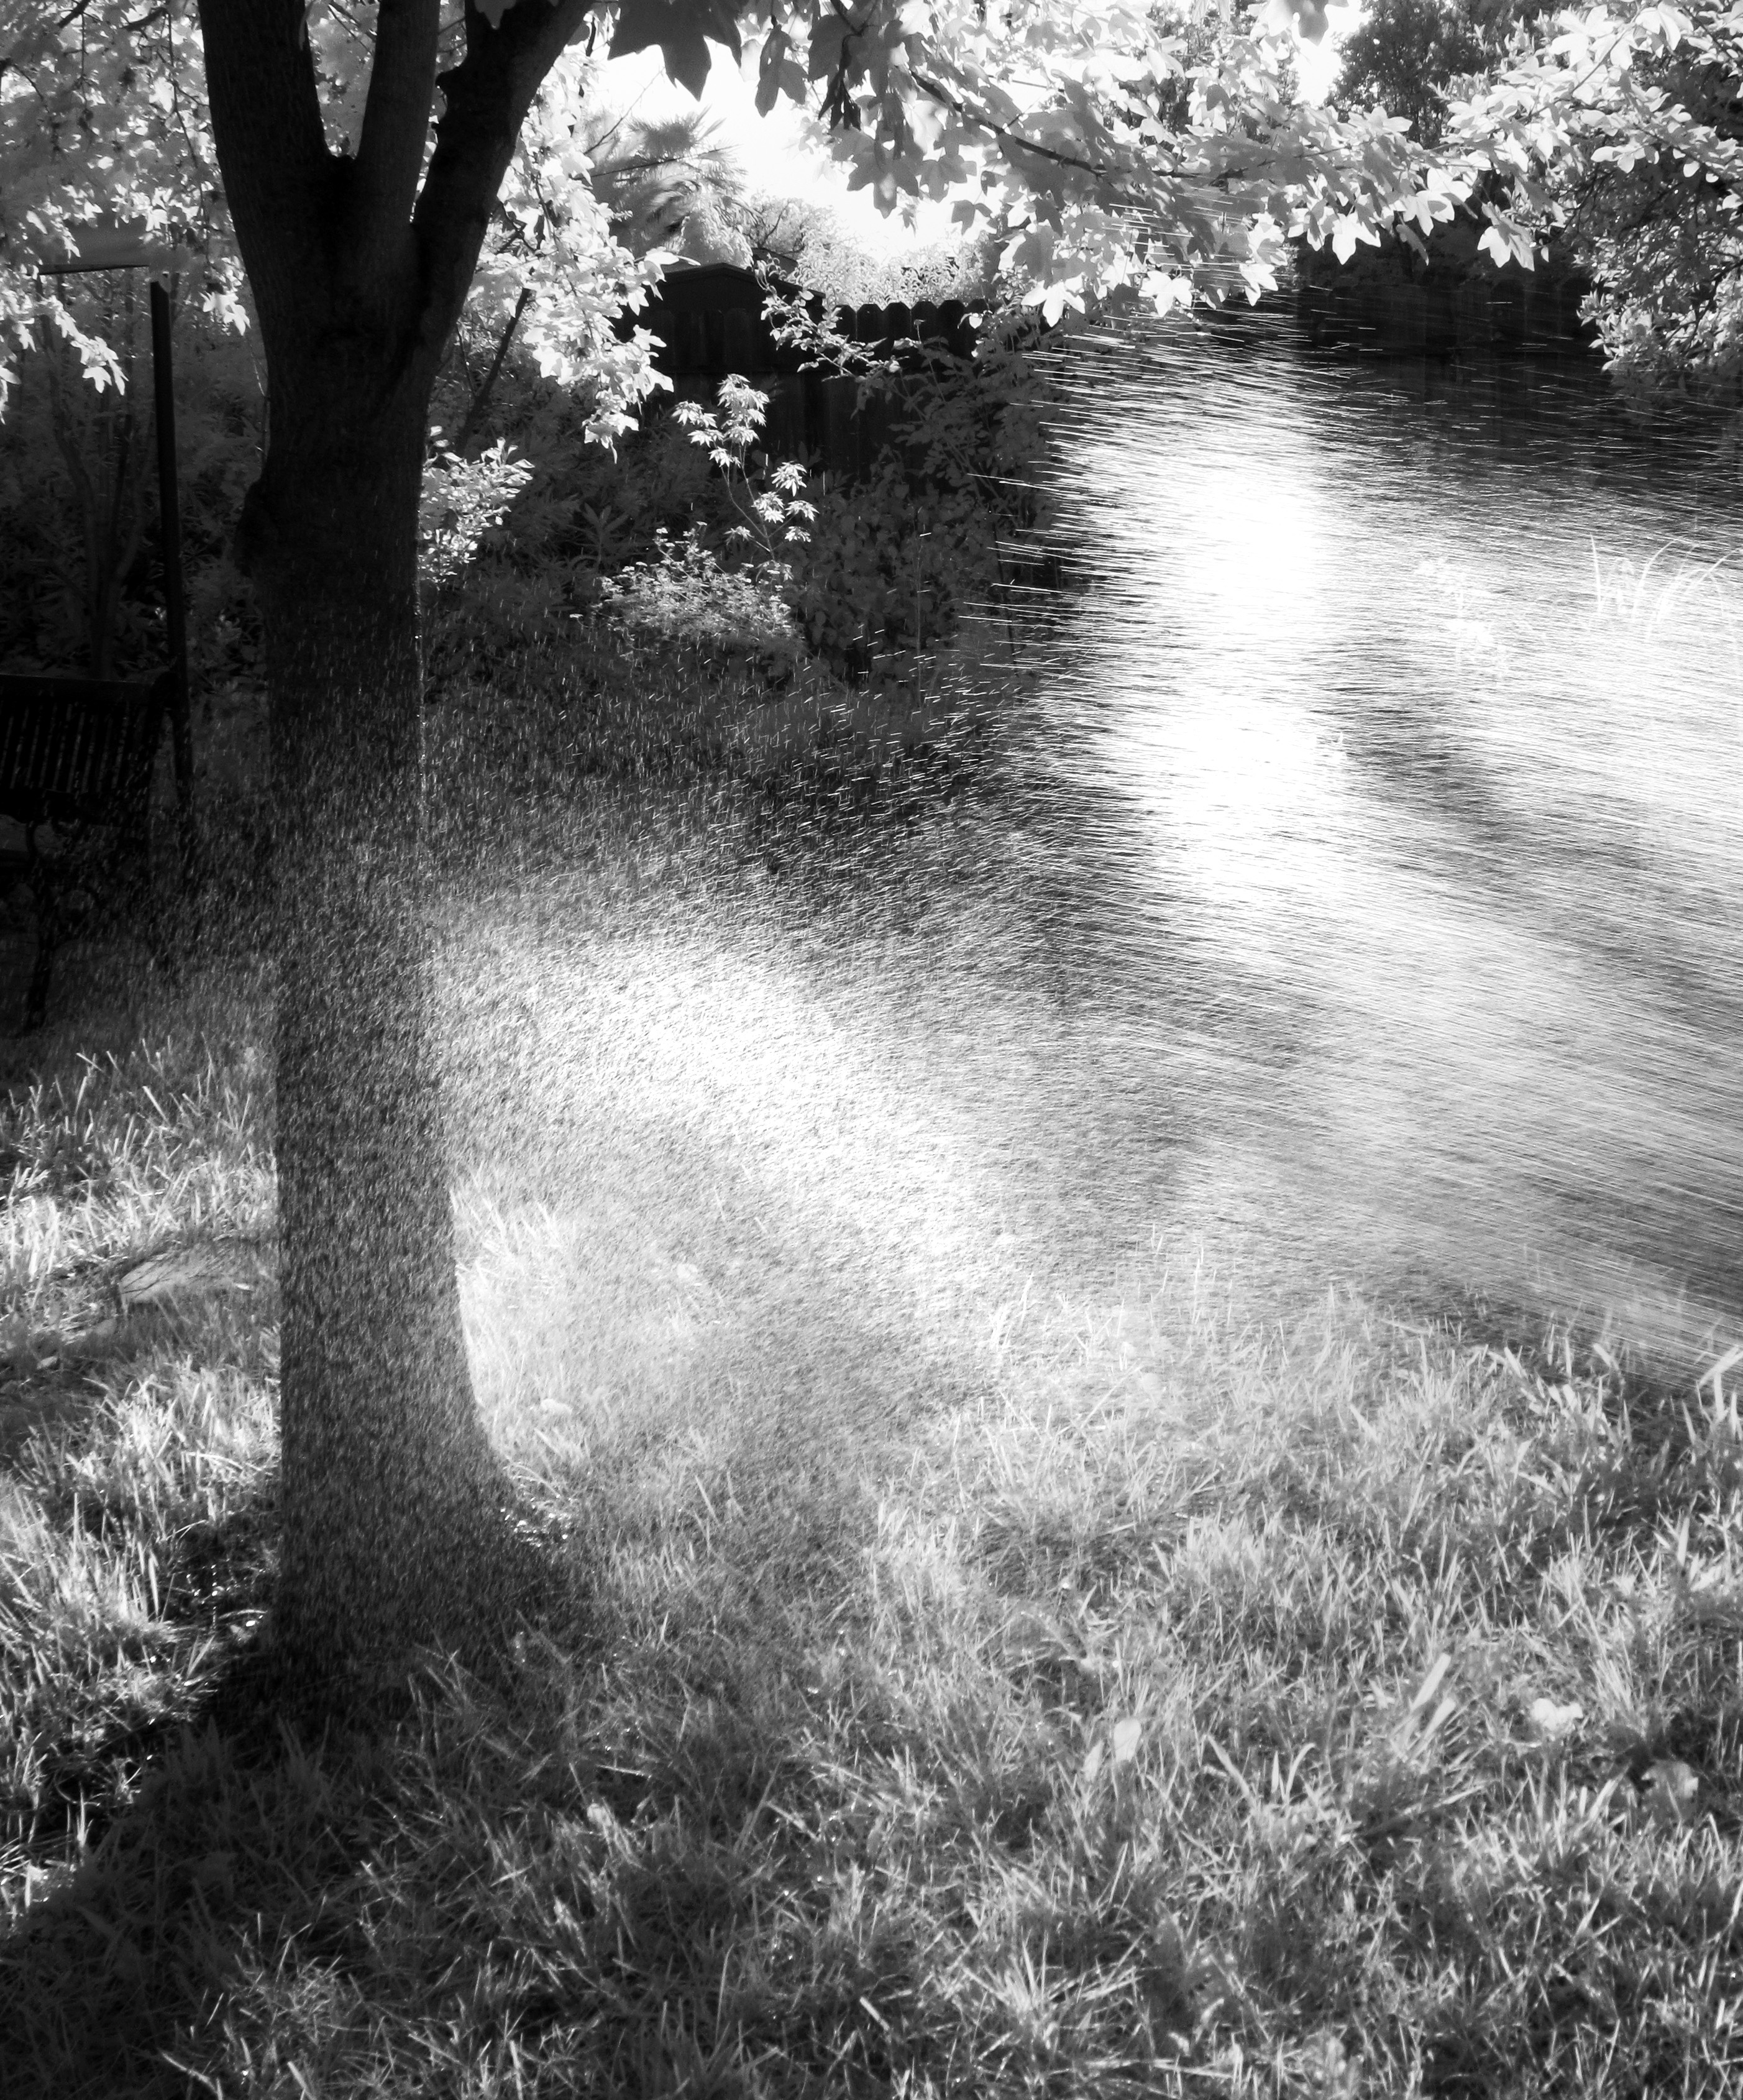
tree, nature, forest, grass, branch, black and white, plant, photography, sunlight, leaf, autumn, darkness, monochrome, season, woodland, habitat, rural area, monochrome photography, natural environment, atmospheric phenomenon, woody plant